Bob Wootton

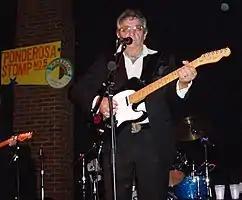
Wootton performing in 2006

Robert Clifton Wootton (March 4, 1942 – April 9, 2017) was an American guitarist. He joined Johnny Cash's backing band, the Tennessee Three, after original lead guitarist Luther Perkins died in a house fire. He remained Cash's guitarist for nearly thirty years.